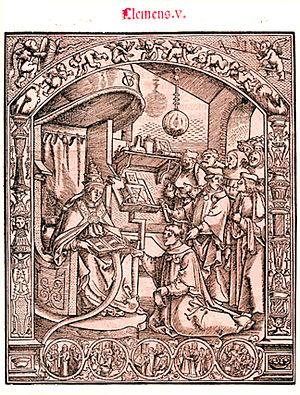
Cour itinérante de Clément V
Bertrand de Got est le premier des sept papes qui siégèrent à Avignon entre 1309 et 1377, et naquit vers 1264 en Guyenne, près de Villandraut, fils de Béraud de Goth et d'Ide de Blanquefort. Membre de la famille de Goth, il est couronné à Lyon, pour devenir le 195ᵉ pape de l’Église catholique en 1305, et meurt le 20 avril 1314, à Roquemaure. Son tombeau se trouve dans l'église collégiale qu'il avait fait bâtir à Uzeste. Il fut évêque de Saint-Bertrand-de-Comminges puis archevêque de Bordeaux, avant de devenir pape sous le nom de Clément V. Sous son égide furent aussi construits dans le sud de l'actuel département de la Gironde les châteaux dits « clémentins » : Villandraut, Roquetaillade, Budos, Fargues, La Trave, Duras.